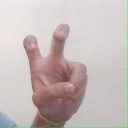
अक्षर: ई